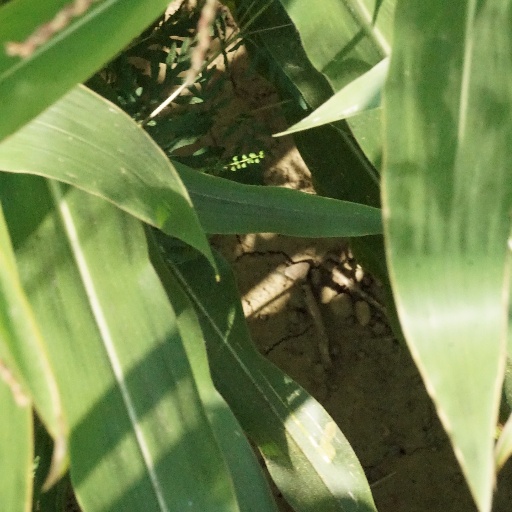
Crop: maize; corn